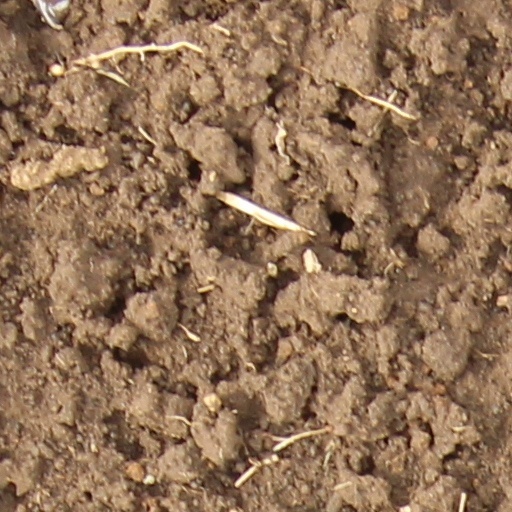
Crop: wheat